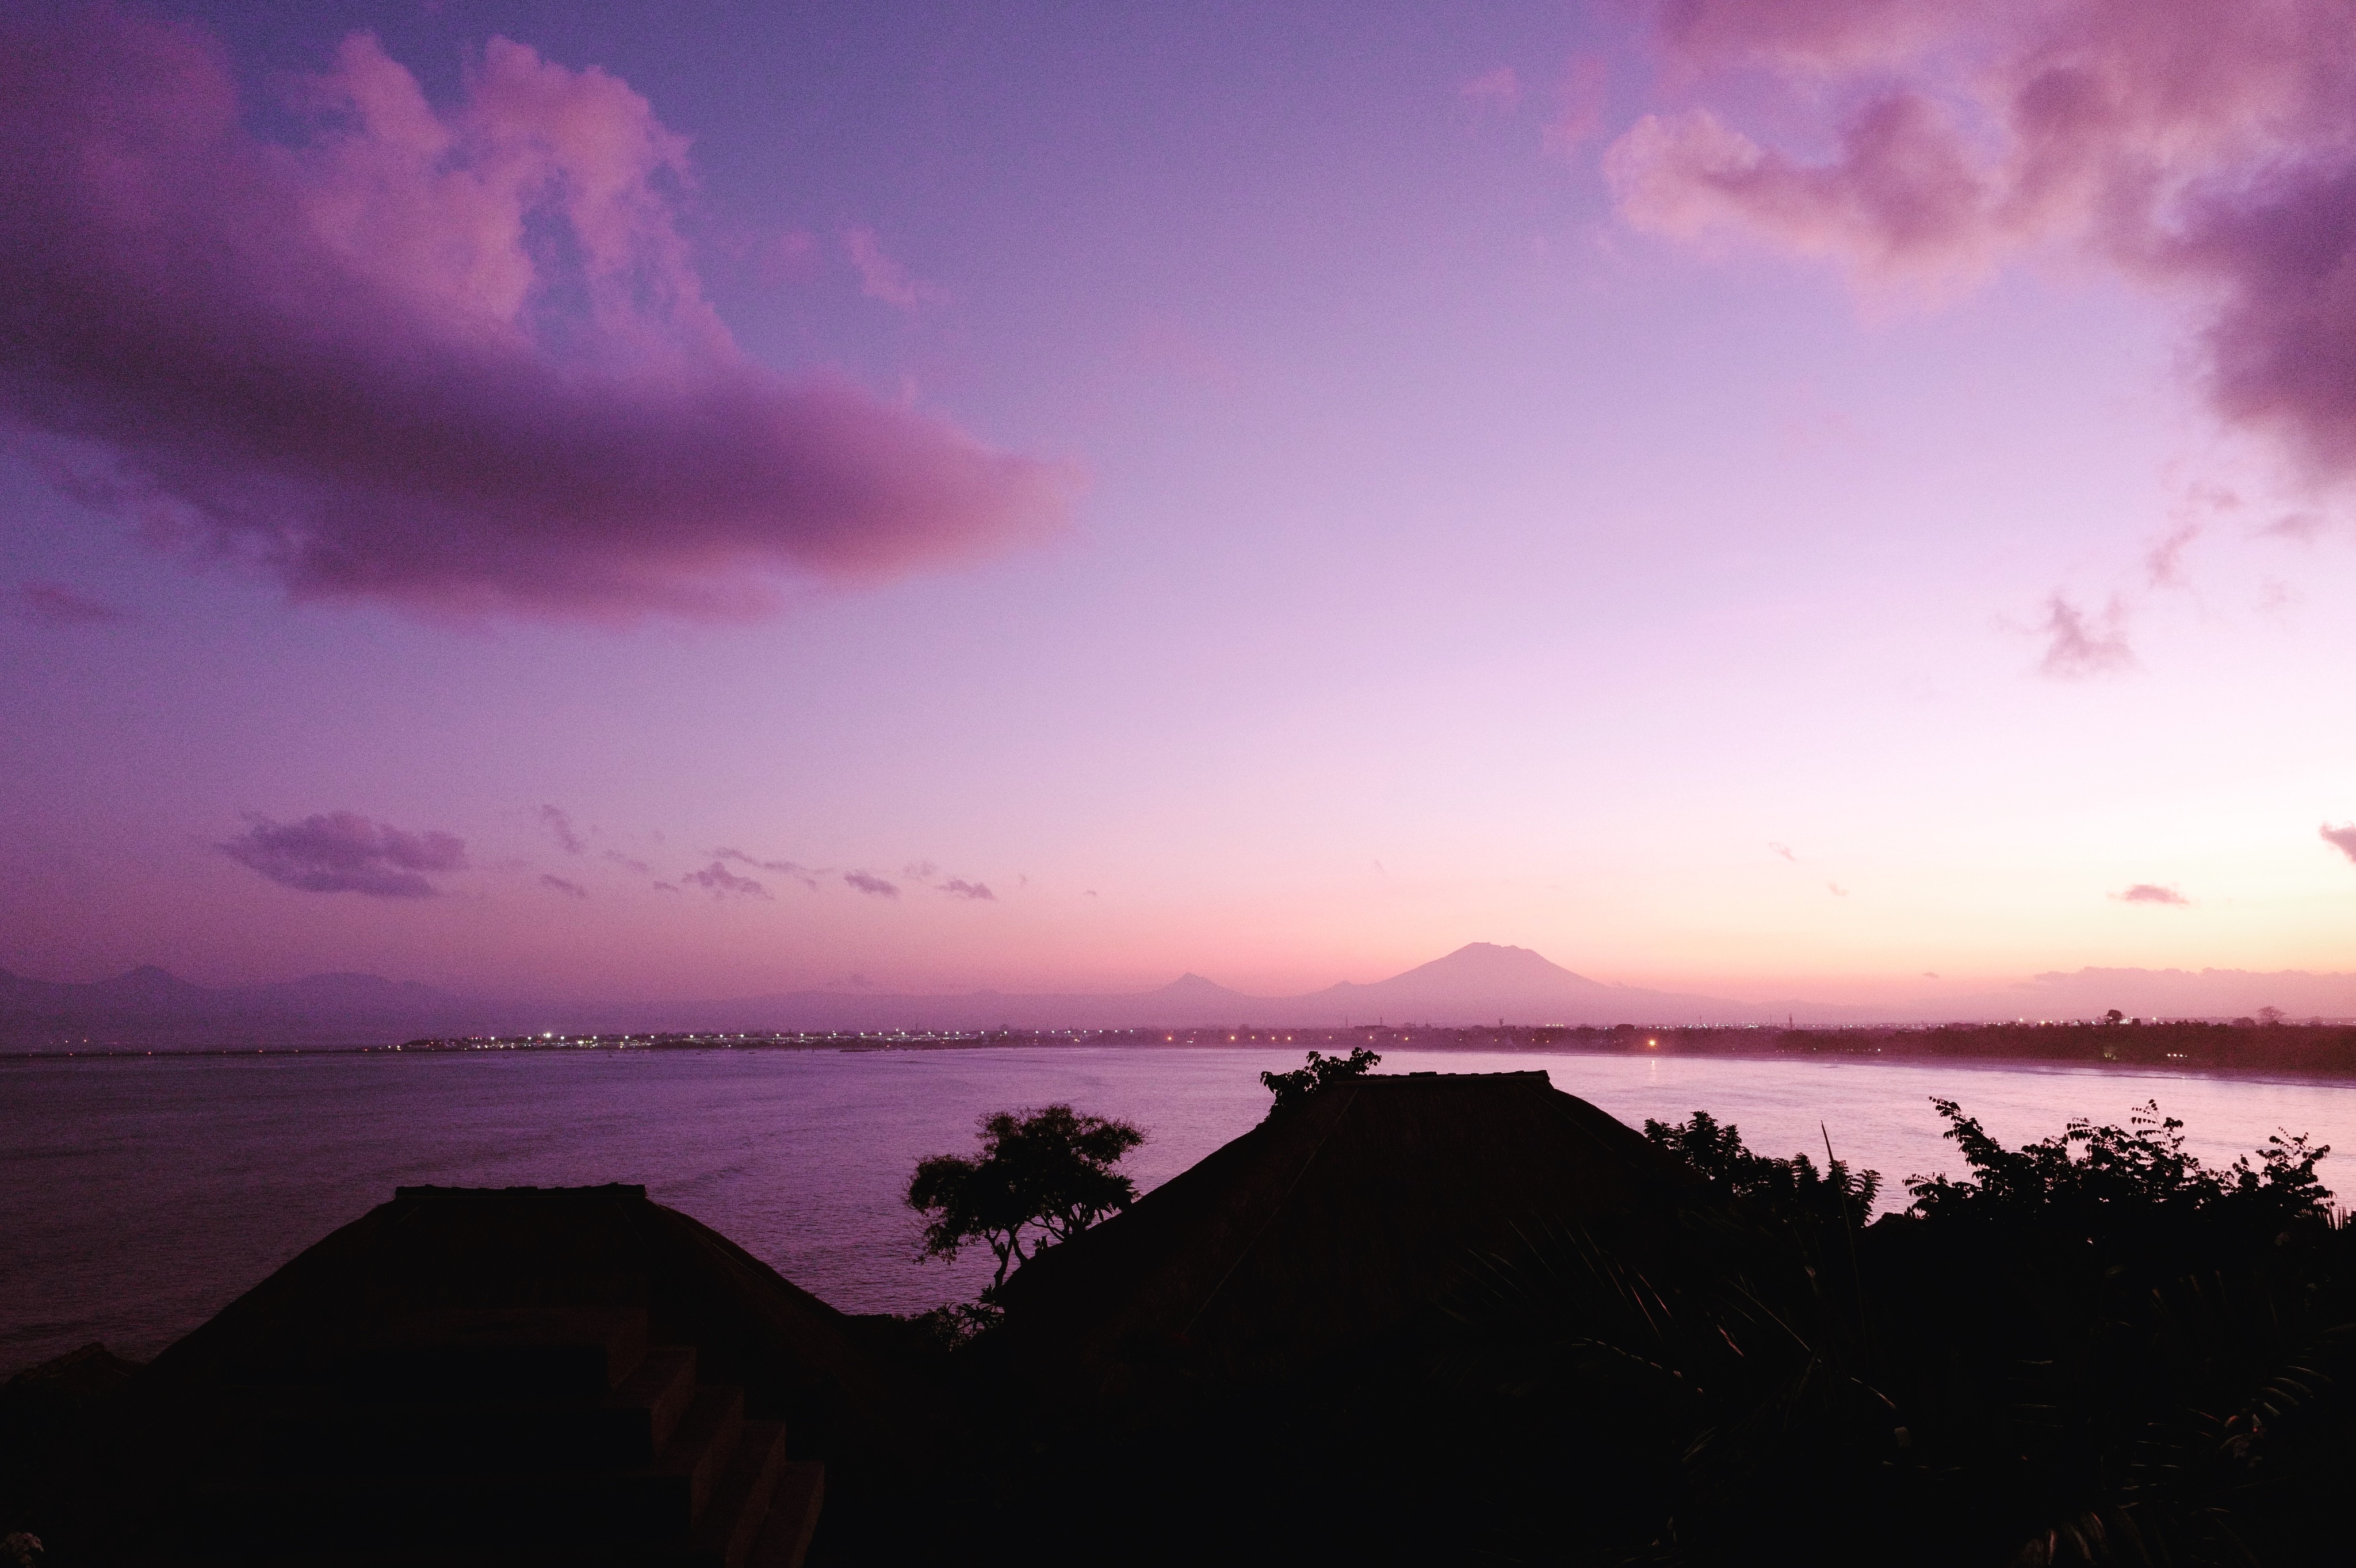
beach, sea, coast, ocean, horizon, cloud, sky, sunrise, sunset, morning, dawn, dusk, evening, bay, afterglow, red sky at morning